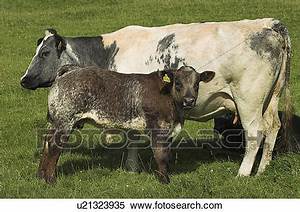
Label: mucca